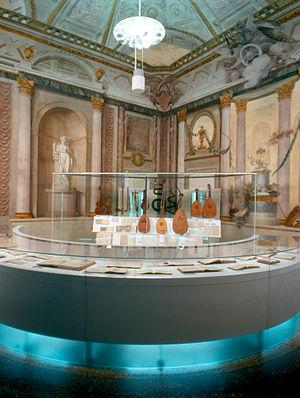
Le musée international et bibliothèque de la Musique de Bologne est l'aboutissement d’un projet culturel engagé par la municipalité avec la contribution du Cabinet présidentiel et du ministère de la Culture. Il a été inauguré en mai 2004 au sein du Palazzo Sanguinetti, palais du XVIᵉ siècle à l’architecture prestigieuse et fascinante, situé Strada Maggiore.